Steve Sundholm

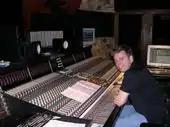

Steve Sundholm (born June 5, 1974 in Portland, Oregon) is an American record producer, songwriter and audio engineer.